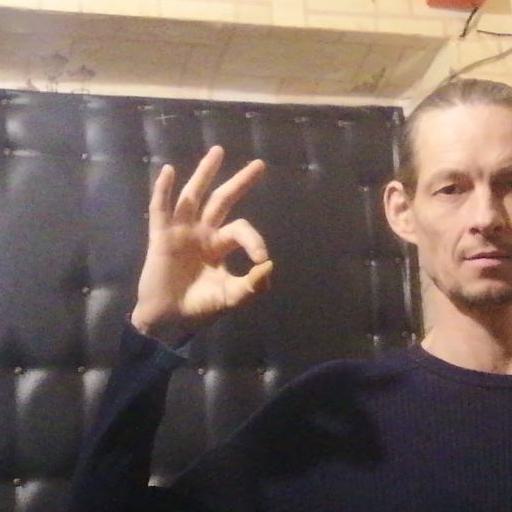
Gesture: ok